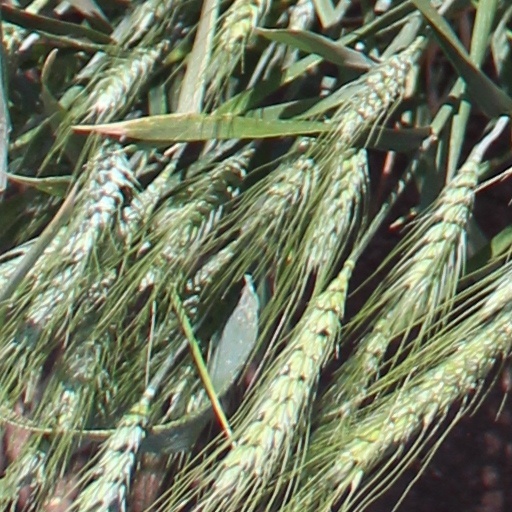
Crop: wheat